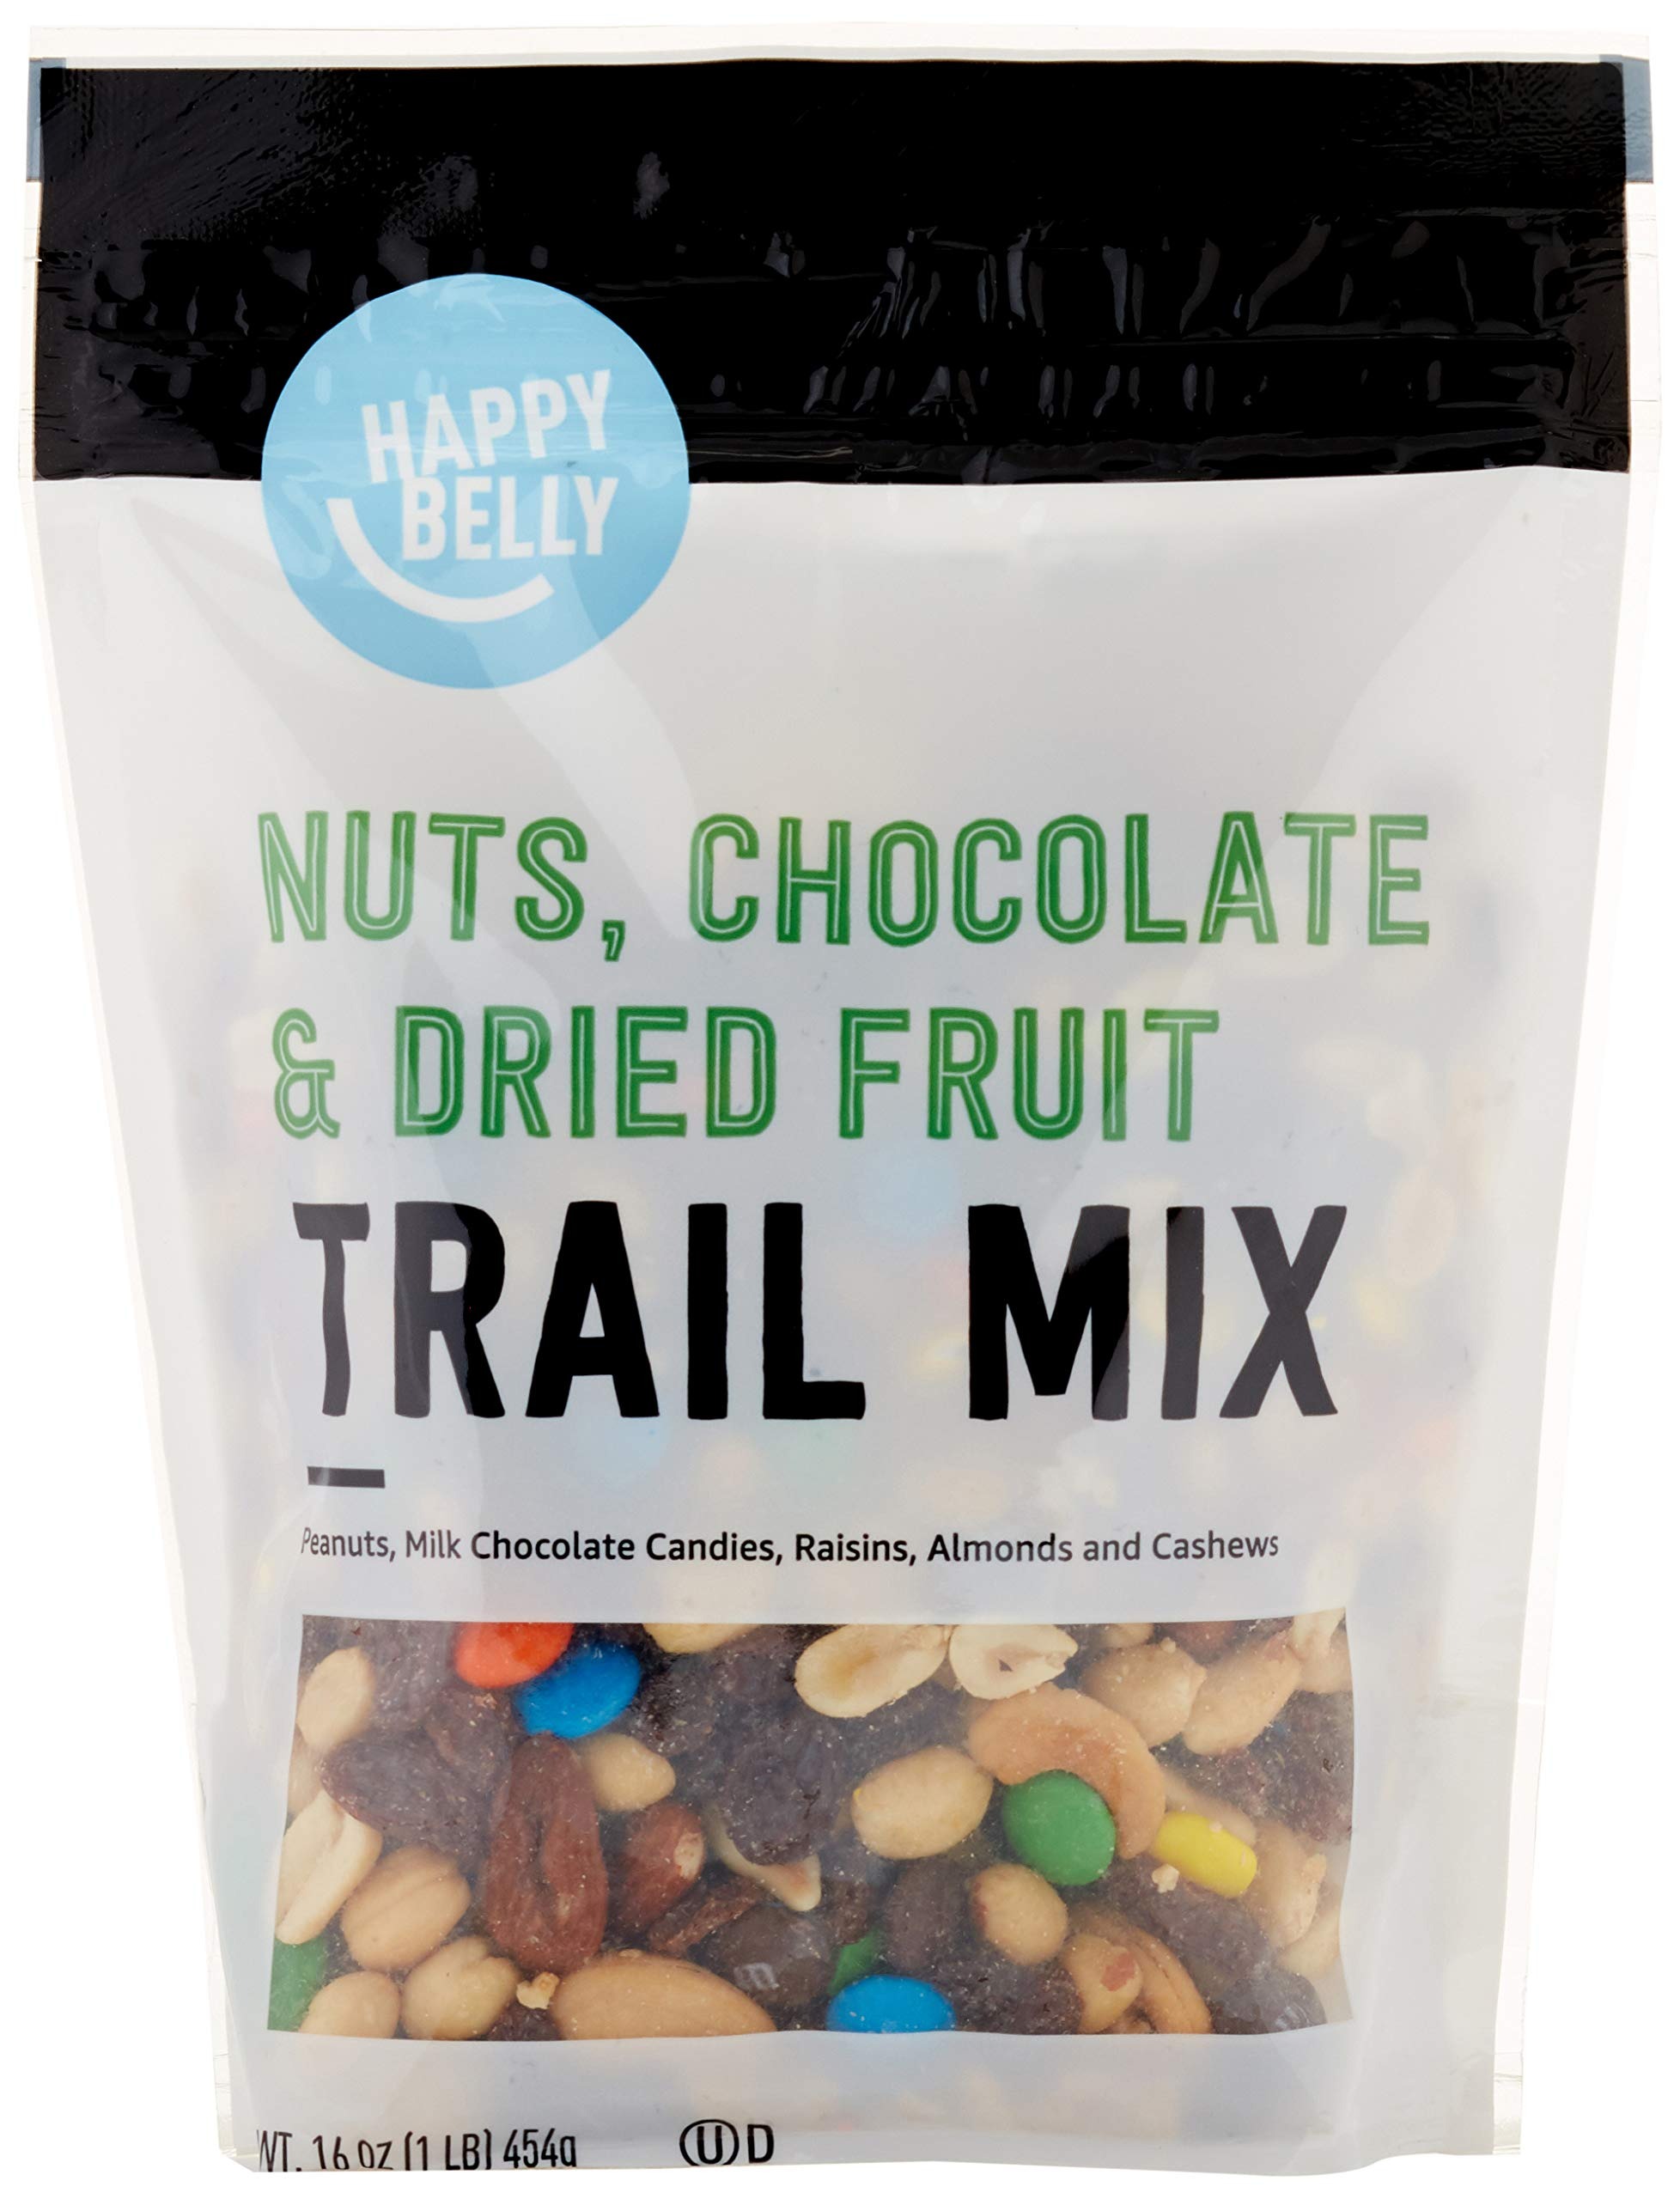
Item Name: Amazon Brand - Happy Belly Nuts, Chocolate & Dried Fruit, Trail Mix, 1 pound (Pack of 1)
Bullet Point 1: One 16-ounce stand-up, resealable bag.
Bullet Point 2: Mix includes peanuts, M&M’s, raisins, almonds, cashews
Bullet Point 3: Blend of crunchy, chewy, salty, and sweet
Bullet Point 4: An Amazon brand
Value: 16.0
Unit: Ounce

Price: 6.14